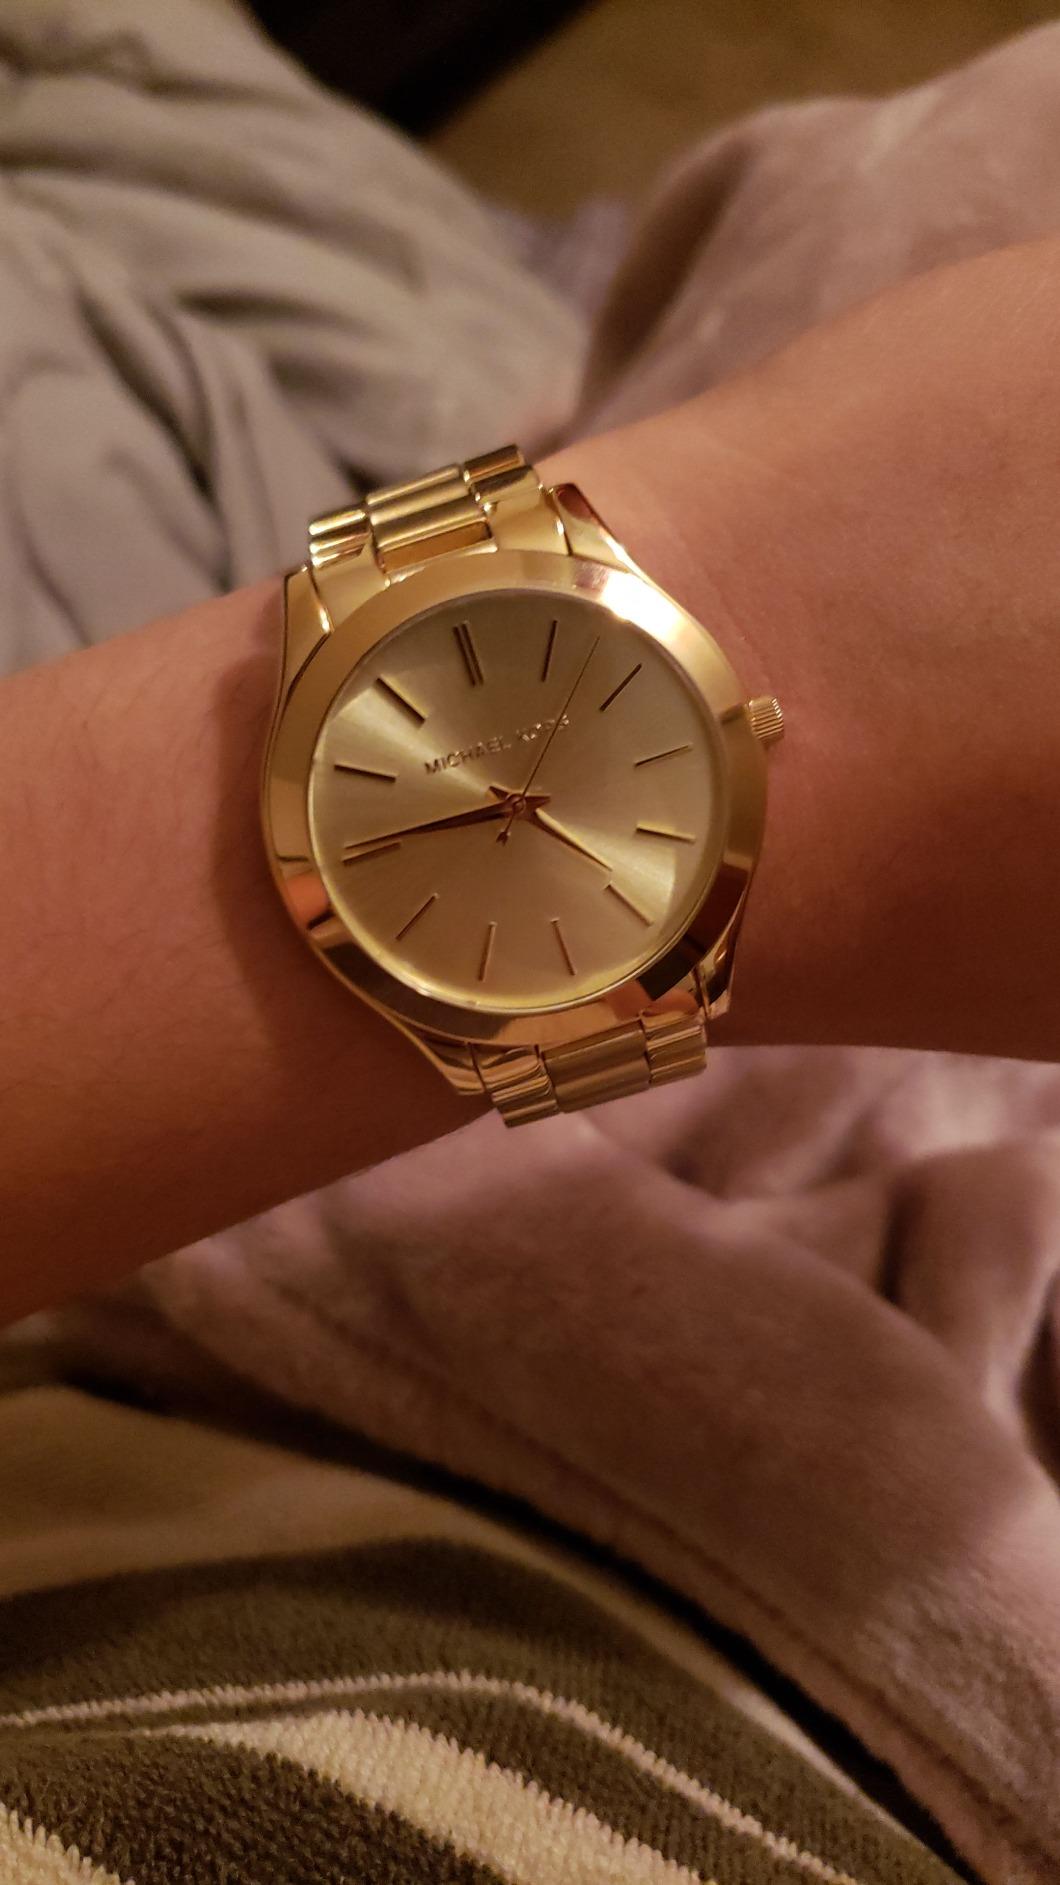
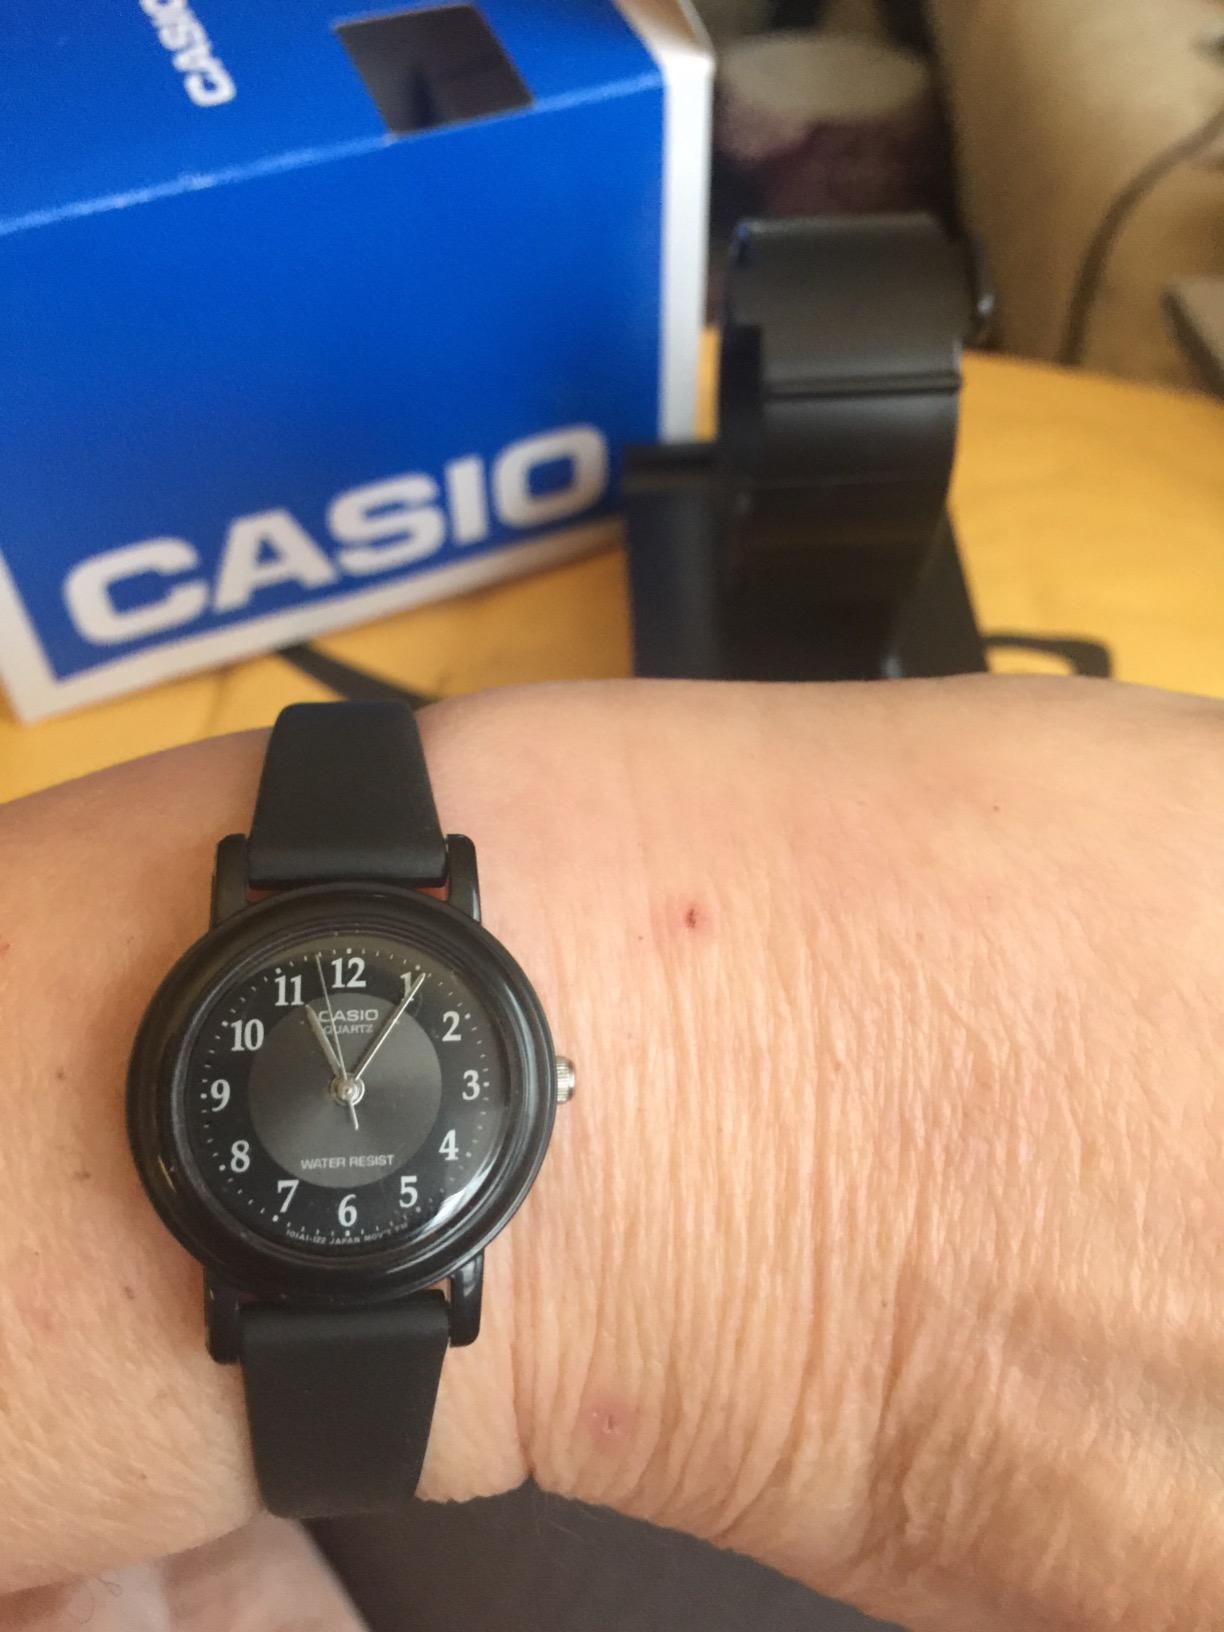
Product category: accessories_watch
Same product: no